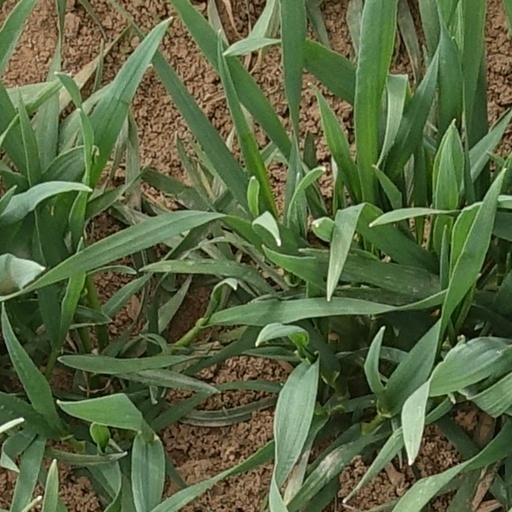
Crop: wheat